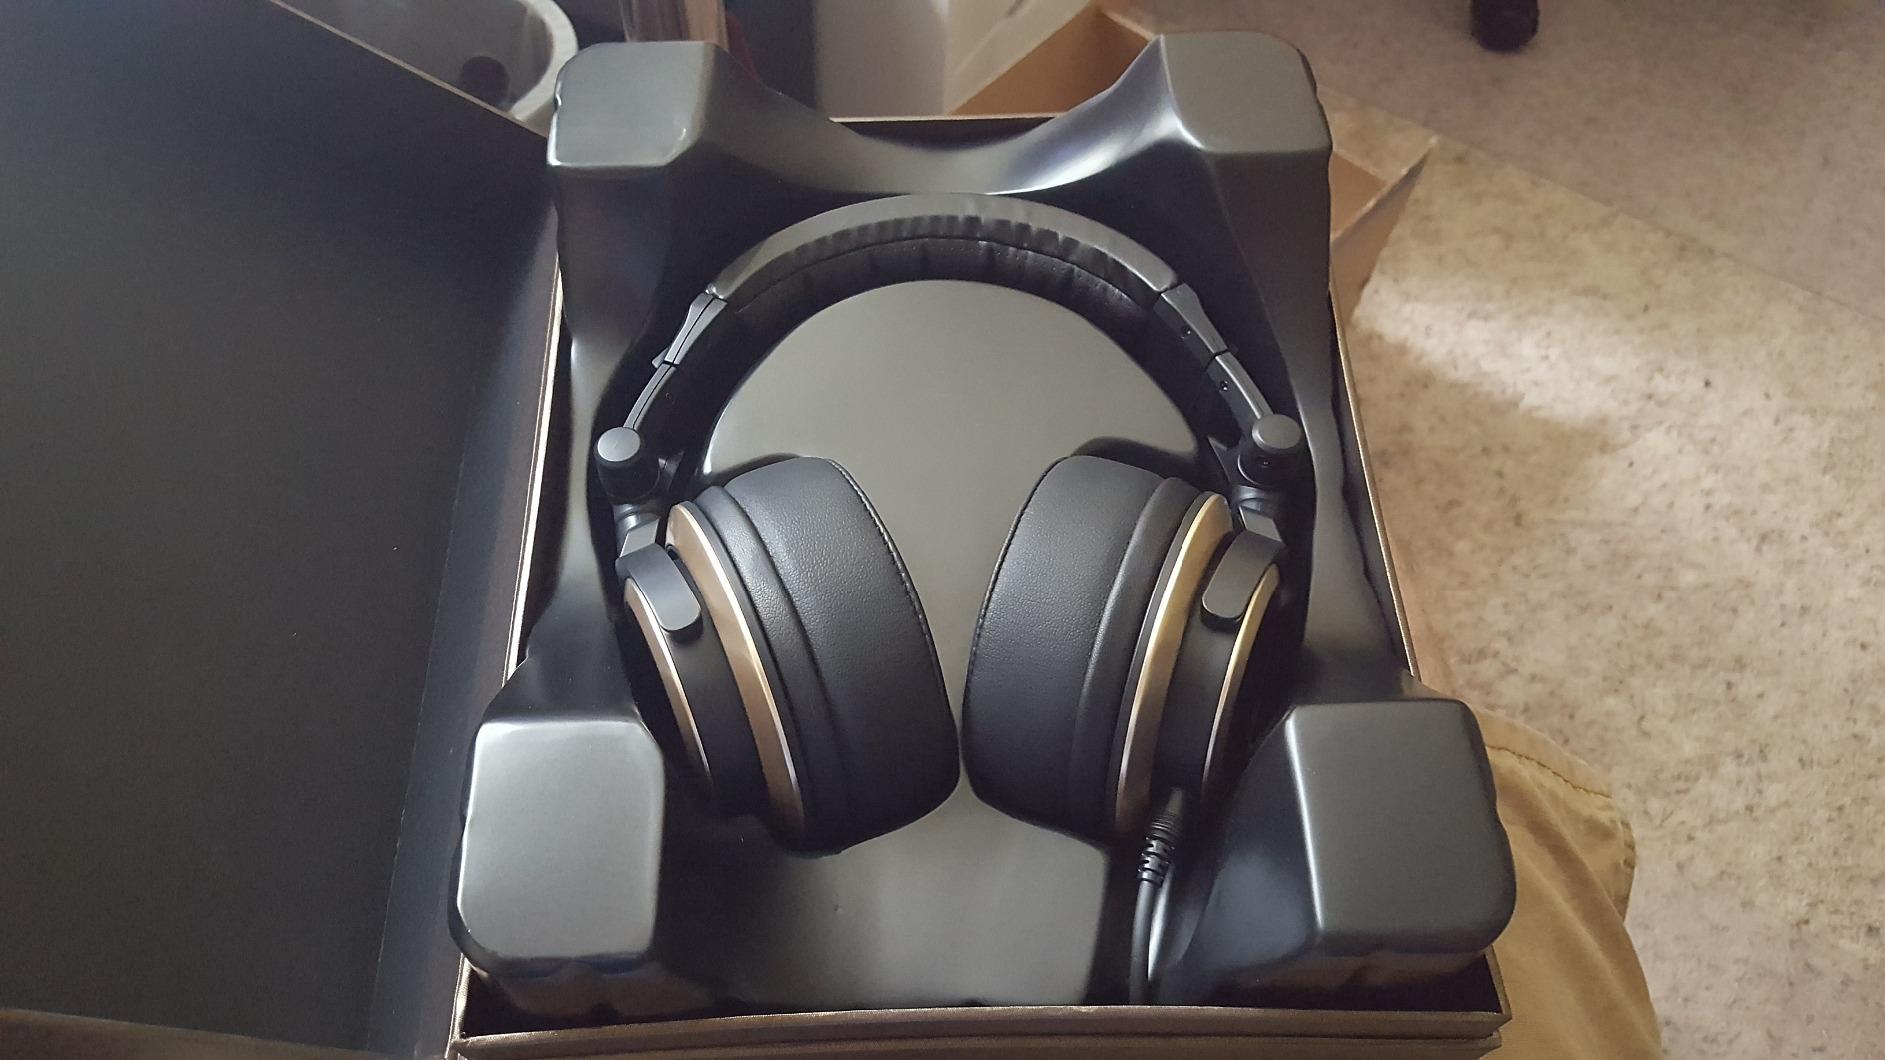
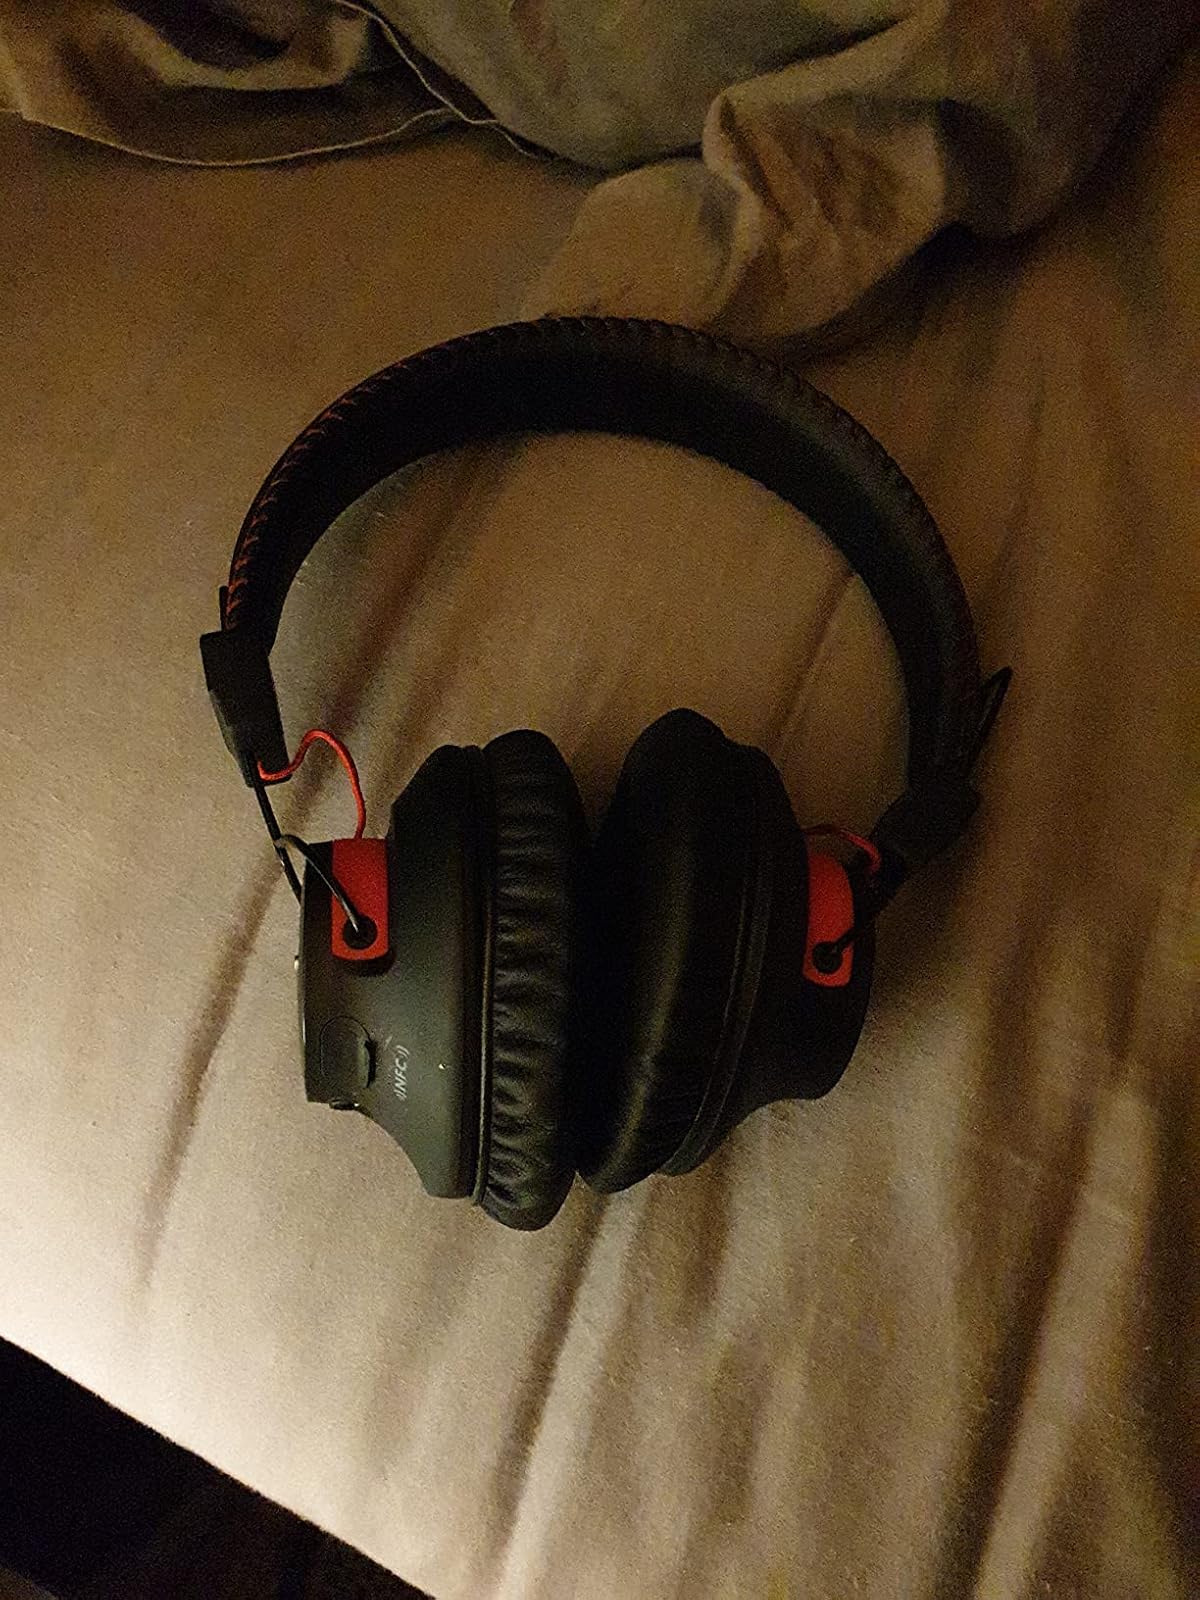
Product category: headphones
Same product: no